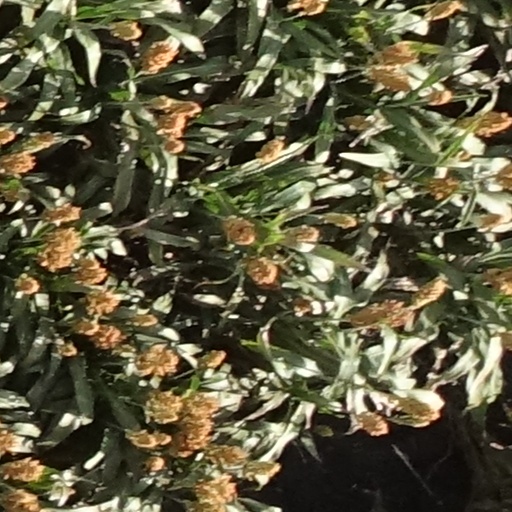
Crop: sorghum